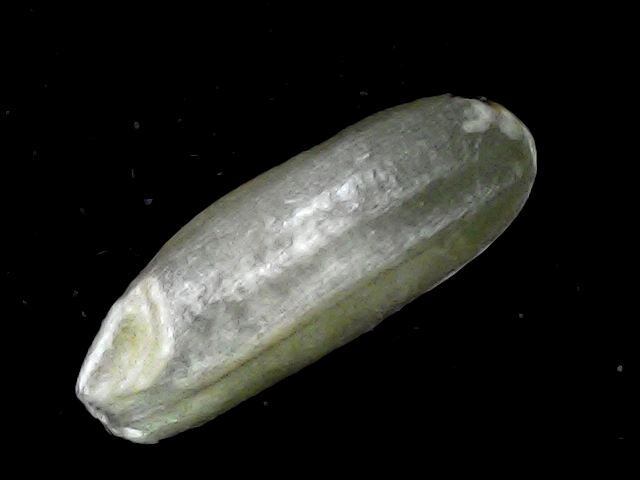
Rice variety: BR23